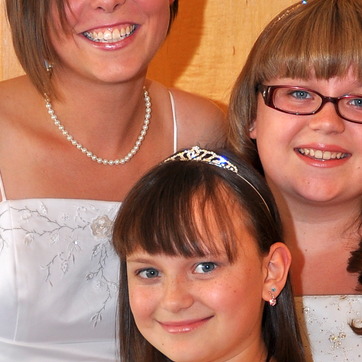
Material: hair